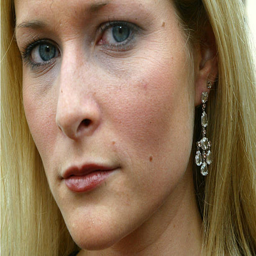
a model wears diamond earrings